The Delta Saints

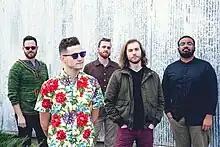
Band in 2017

The Delta Saints was an American rock band from Nashville, Tennessee. The band consisted of Ben Ringel (vocals and guitar), Dylan Fitch (guitar), David Supica (bass), Vincent Williams (percussion), and Nate Kremer (keyboards).